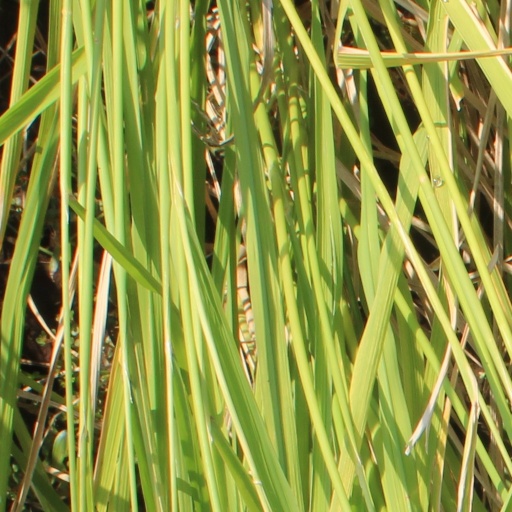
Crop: rice